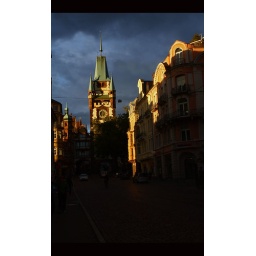
Right after a shower it was sunny..The clock tower near bertholds brunen....